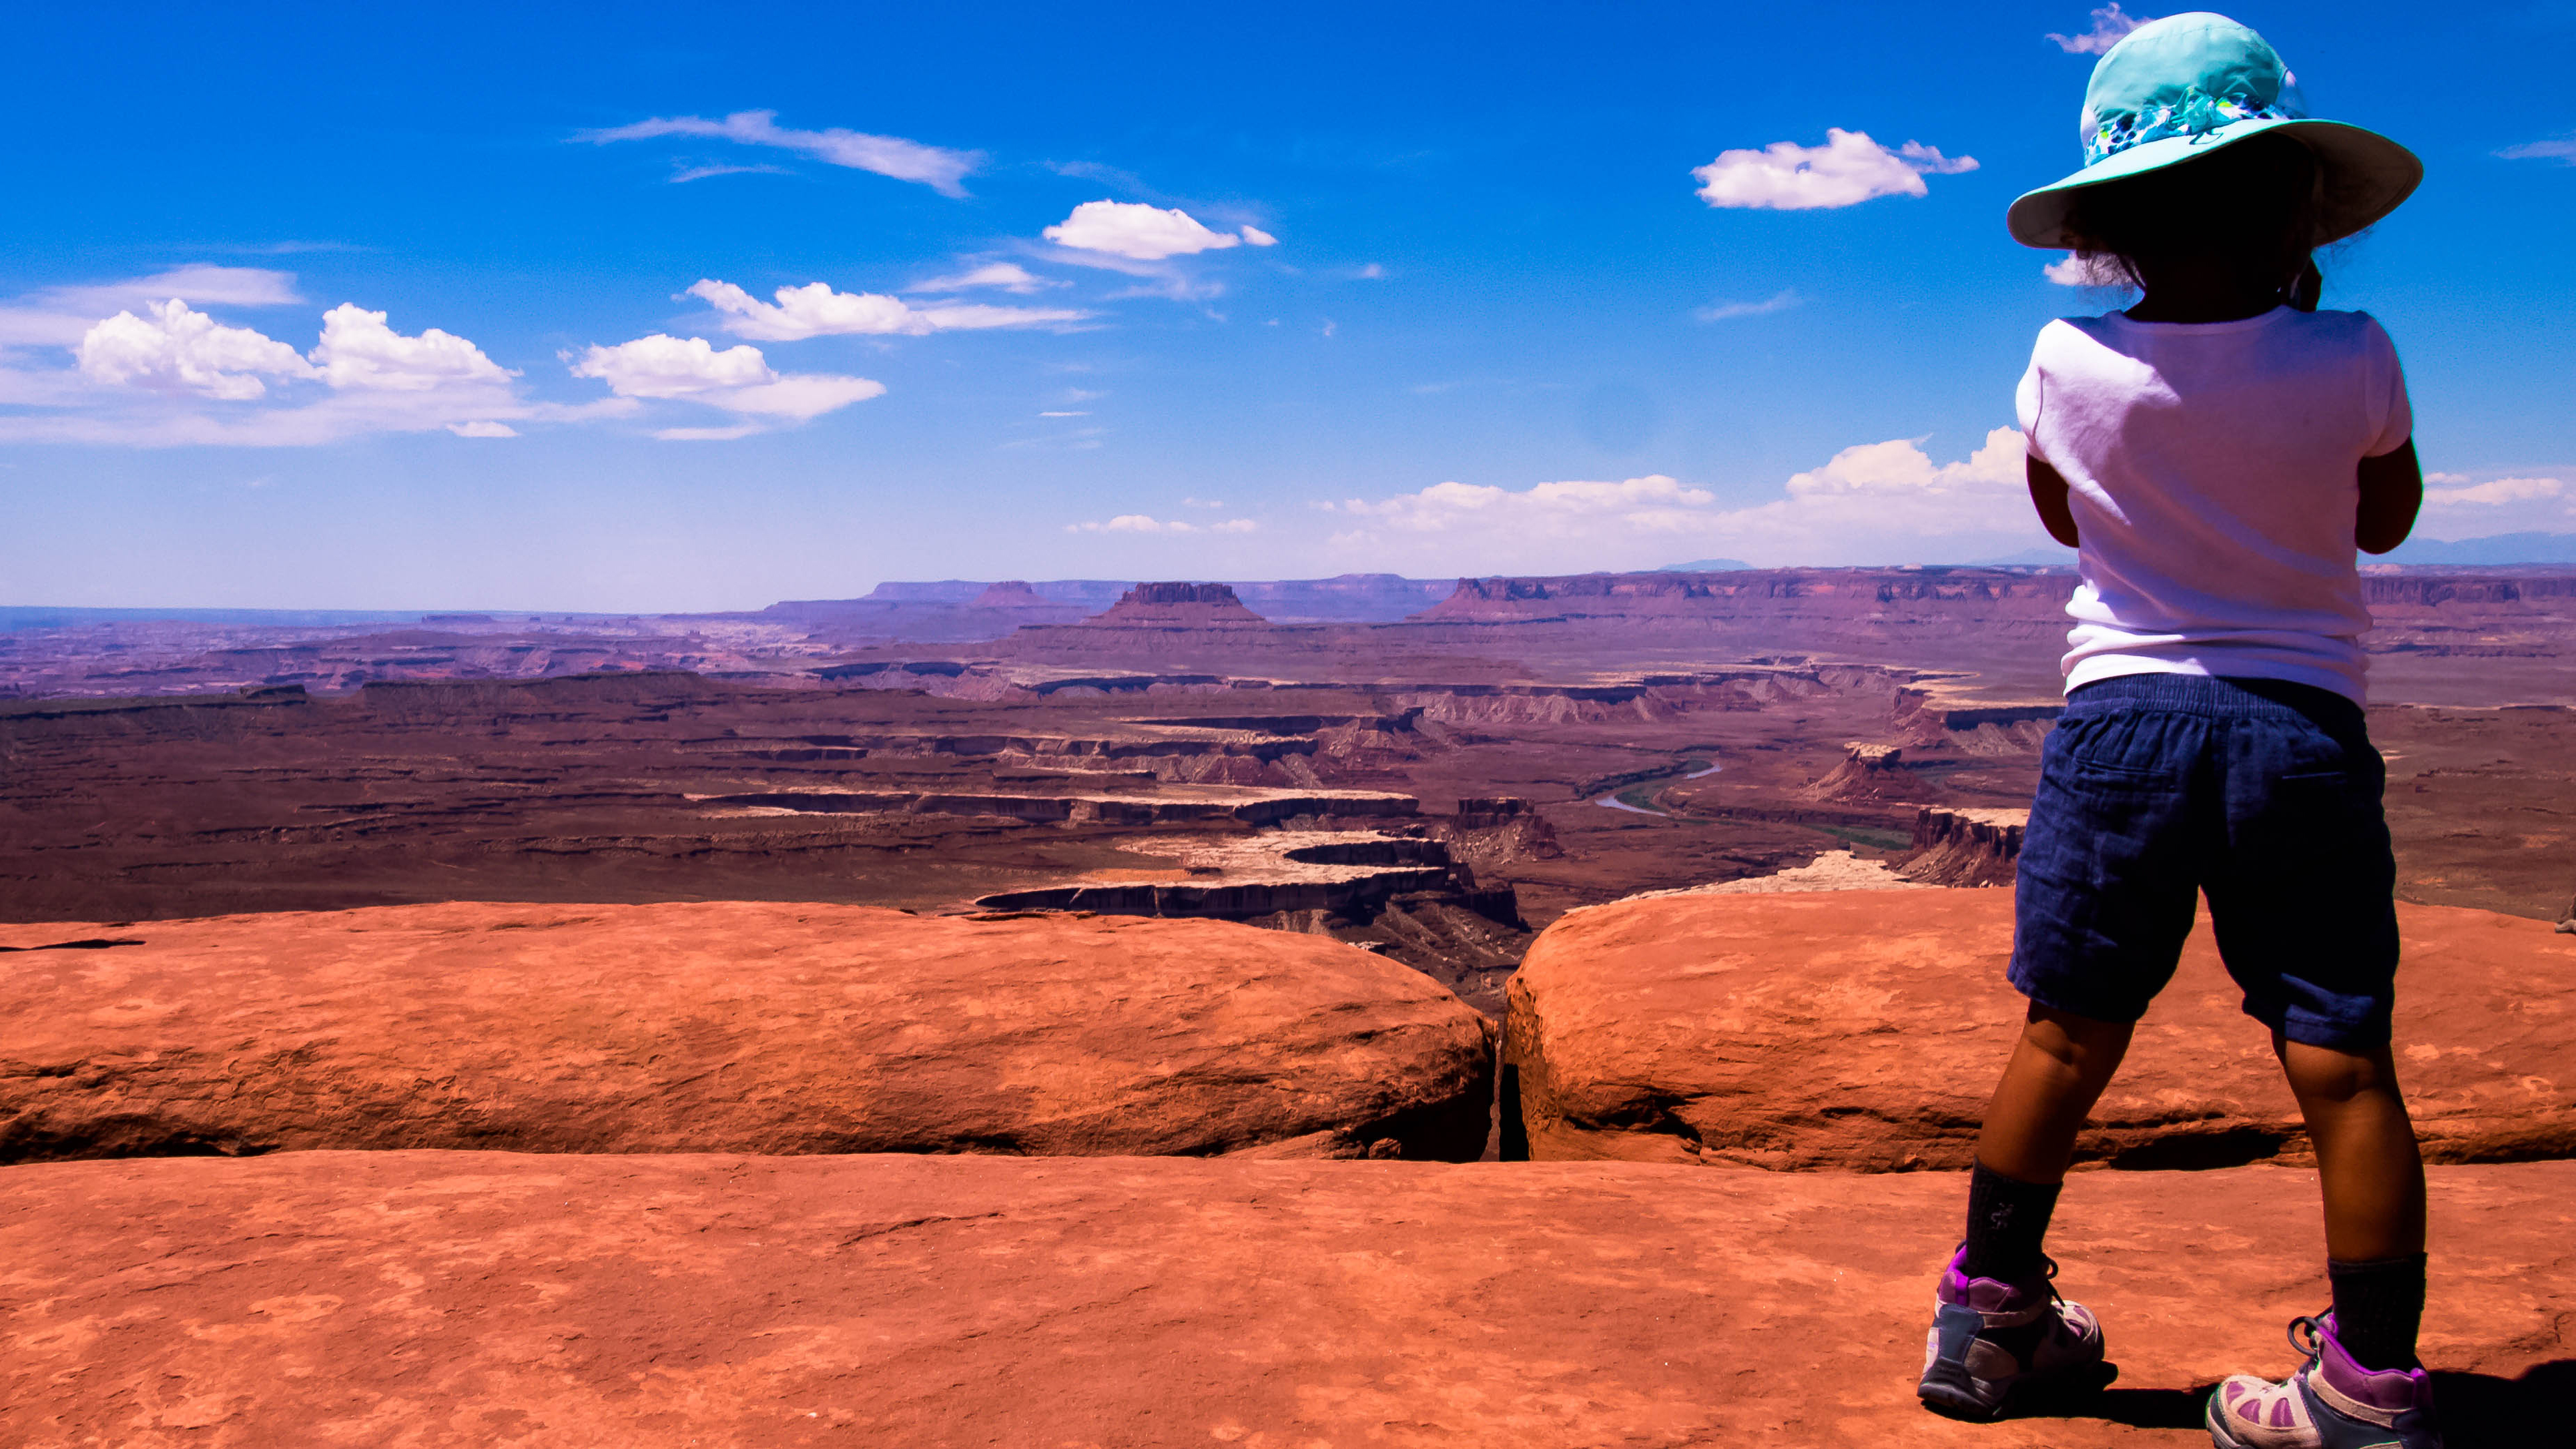
landscape, mountain, sky, girl, road, desert, adventure, river, land, vacation, travel, explore, green, red, park, island, hat, blue, canyon, extreme sport, trip, world, national, family, west, creativecommons, clouds, american, utah, western, five, daughter, westworld, mighty, arrid